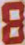
Number: 8